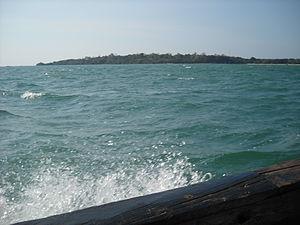
Cet article recense les zones humides d'Indonésie concernées par la convention de Ramsar.